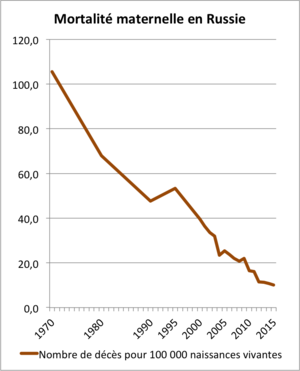
Graphique de la mortalité maternelle en Russie Source Rosstat
L'avortement est autorisé par la loi en Russie et pris en charge sur fonds publics :